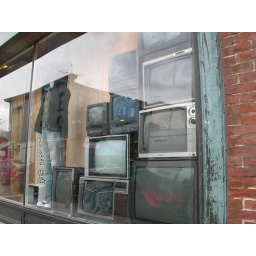
TV display in the Urban Outfitters window